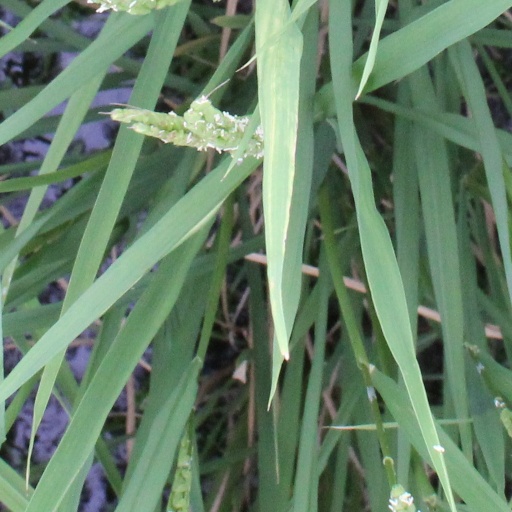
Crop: rice